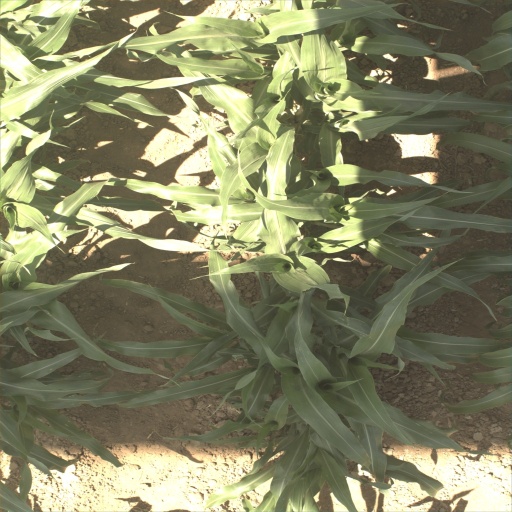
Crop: sorghum